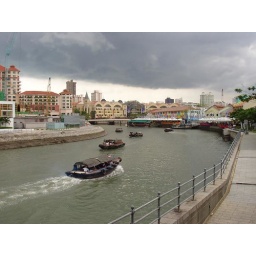
boats in a lake - singapore